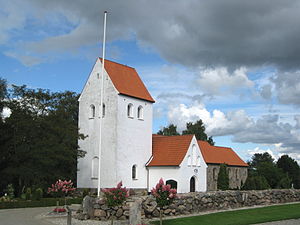
Langå
Langå Kirke i Østjylland.
Langå eller Langaa er en stationsby i Østjylland med 2.805 indbyggere i Randers Kommune i Region Midtjylland. Langå ligger ved jernbanestrækningen mellem Aarhus og Randers og er udgangspunkt for jernbanen mod Viborg-Skive-Struer.